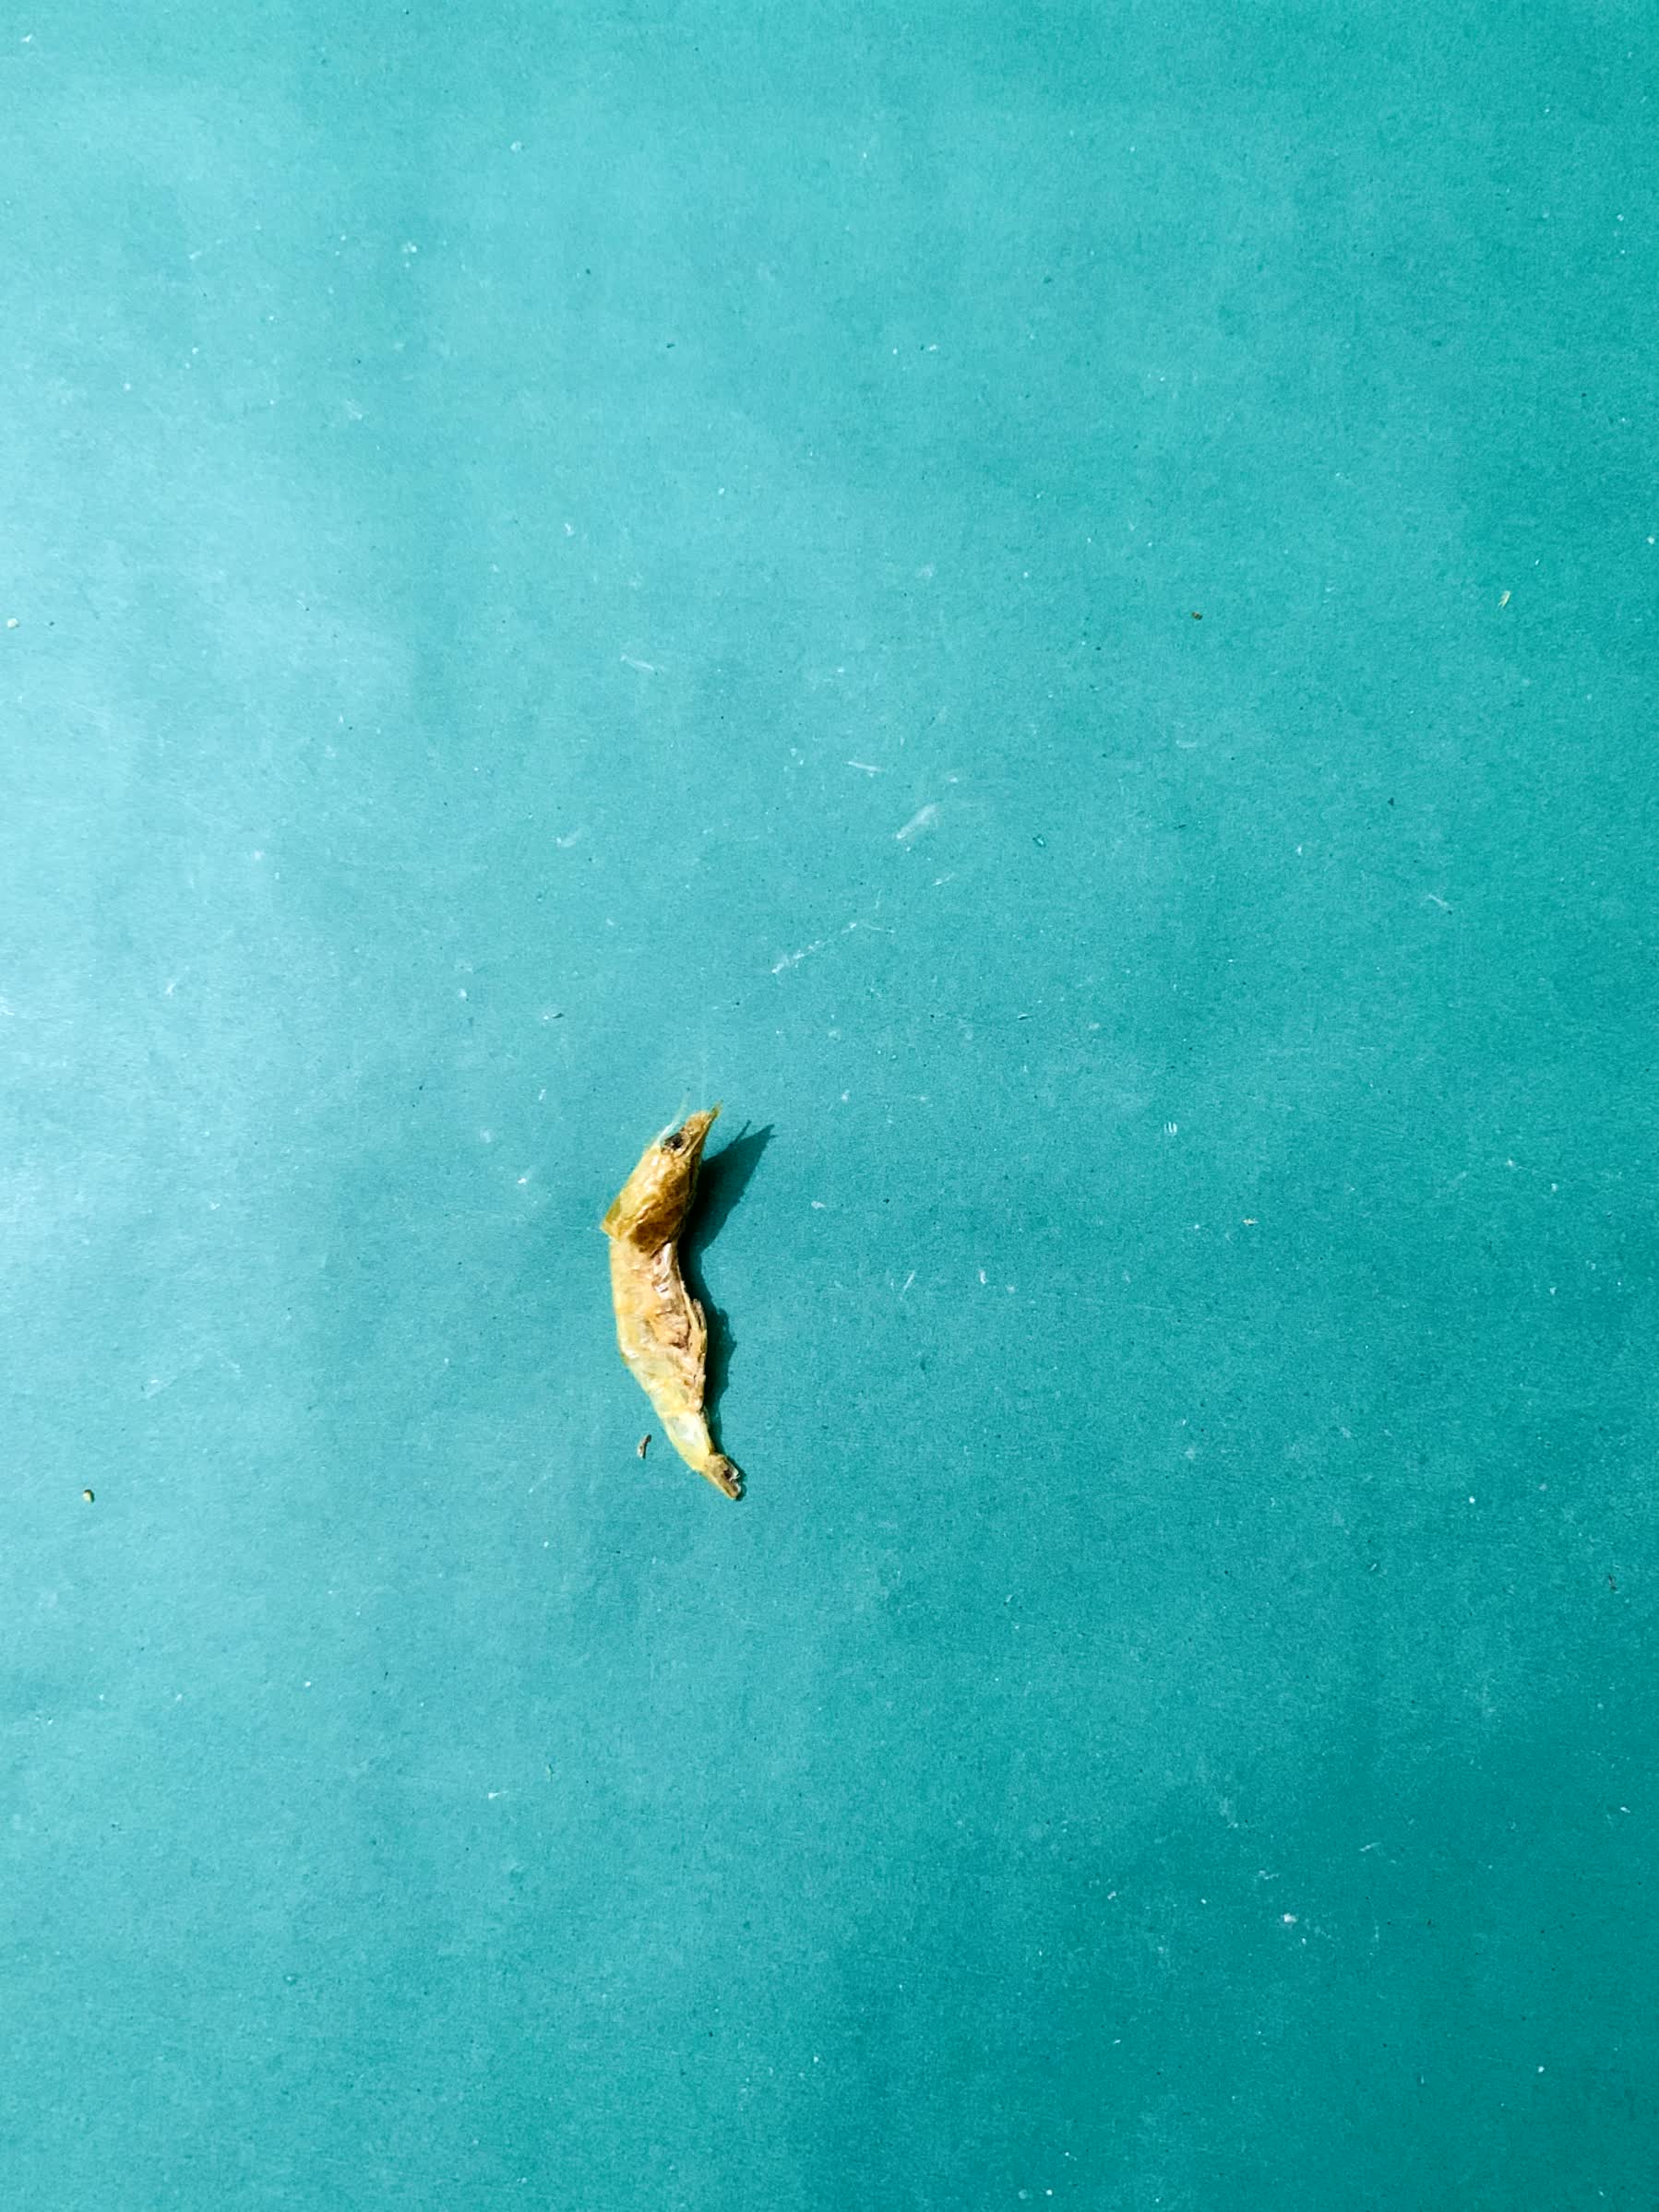
Species: chingri